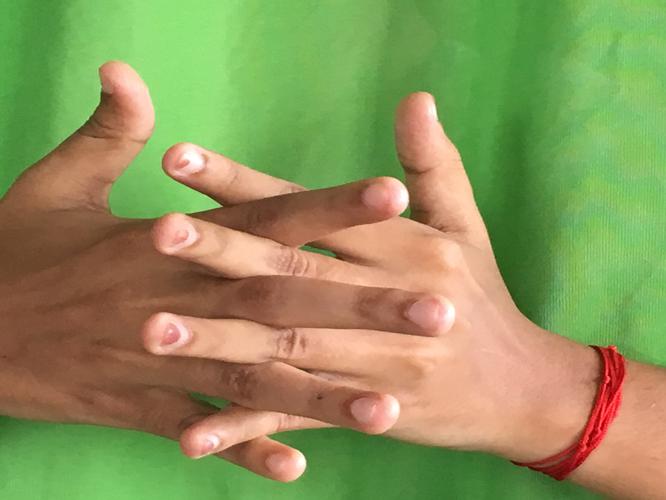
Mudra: Karkatta
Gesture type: double_hand